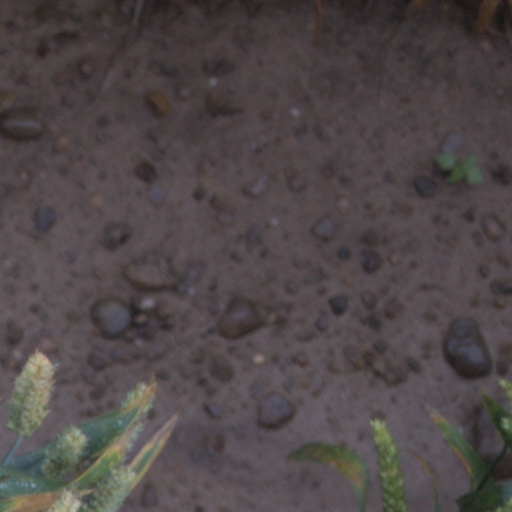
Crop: wheat